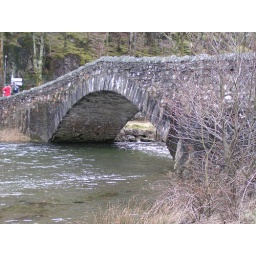
One of two bridges over the river Derwent at Grange they span the river using an island as the mid point.